McArthur Public Library

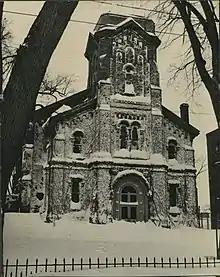
Pavilion Congregational Church, which later became the McArthur Public Library

McArthur Public Library is a public library in Biddeford, Maine. It opened in October 1863 as a department within Biddeford City Hall, and has been in its current location since 1902. It is one of the oldest tax-supported libraries in New England, and the oldest in the state of Maine.